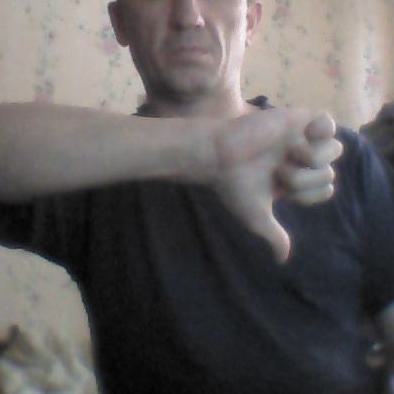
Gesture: dislike